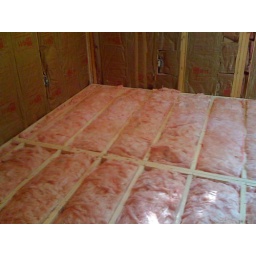
Fiber glass between the joists in the floating floor